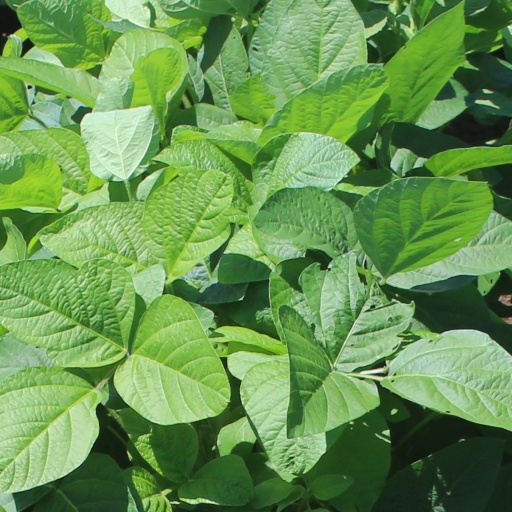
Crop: soybean